Where on Earth??

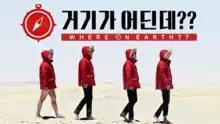
Promotional poster

Where on Earth?? is a South Korea variety show program on KBS2 starring Jo Se-ho, Cha Tae-hyun, and Ji Jin-hee. The show aired on KBS2 starting June 1, 2018 and ended on August 31, 2018. The program also aired on KBS World with English subtitles.